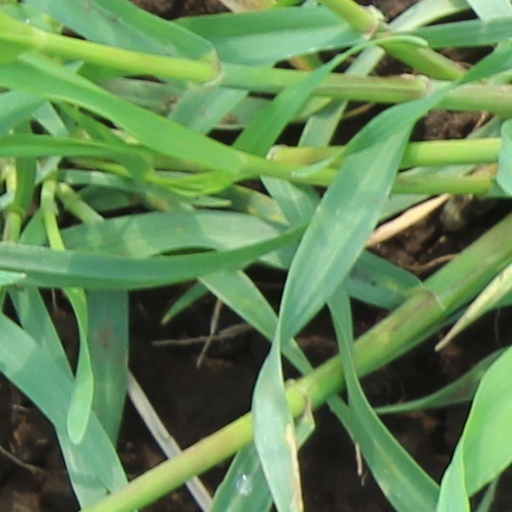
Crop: wheat